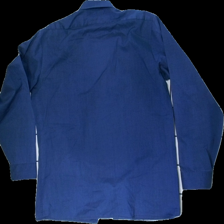
View: back
Type: Shirt
Category: Men
Brand: Not in the list
Brand text on label: S:T Erik
Colors: Blue
Material: 58% Polyester, 42% Cotton
Cut: Regular
Size: 38
Season: All
Smell: Minor
Price range: <50
Recommended usage: Reuse
Comment: Detergent smell